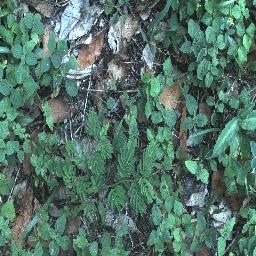
Label: negative